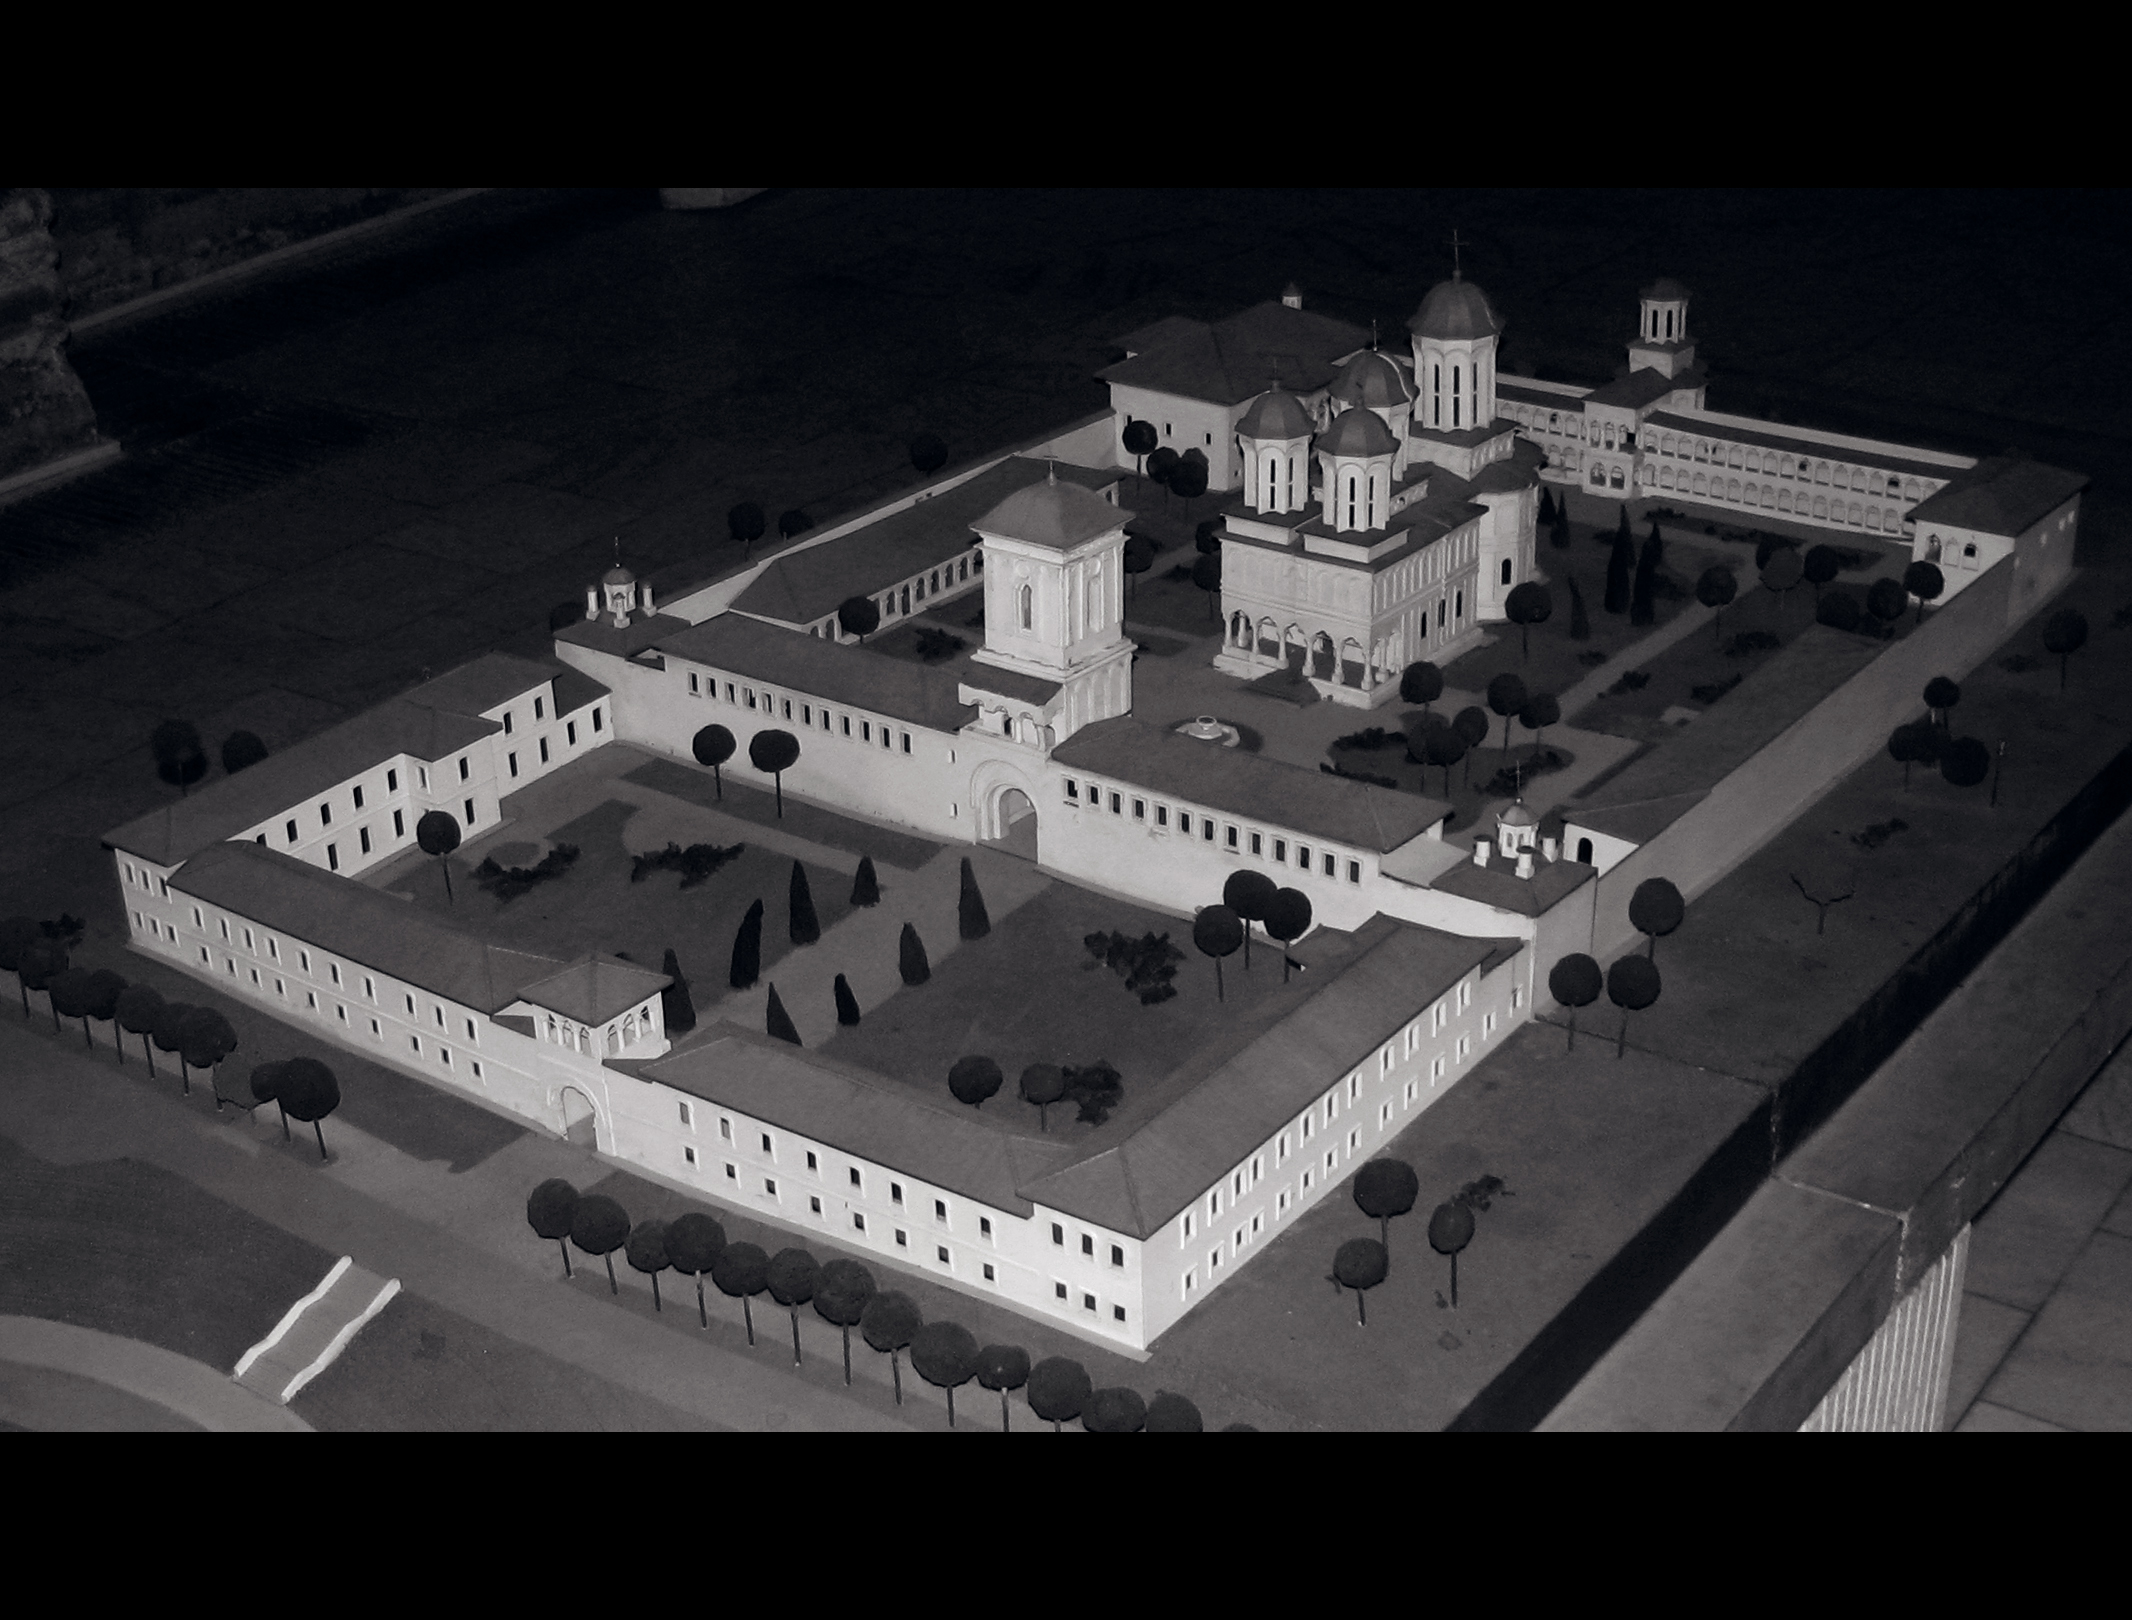
architecture, photography, building, palace, photo, model, vehicle, religion, church, christian, photos, religious, free, de, monastery, churches, fotografie, christianity, romana, orthodox, eastern, romania, bucharest, screenshot, bor, monastere, biserica, arhitectura, wallachia, orthodoxy, romanian, ortodoxa, ortodox, manastirea, manastire, ortodoxia, ortodoxie, ecclesiastical, bisericeasc, cladire, edificiu, bucuresti, valahia, tararomaneasca, orthodoxe, brancovenesc, palat, brincoveanustyle, mogosoaia, vacaresti, cre tinism, cre tin, br ncoveneasc, arhitecturabr ncoveneasc, macheta, mavrocordat, scale model